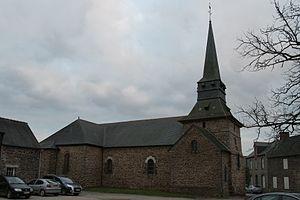
Église de Saint-Péran.Brezhoneg: Iliz Sant-Pêran.